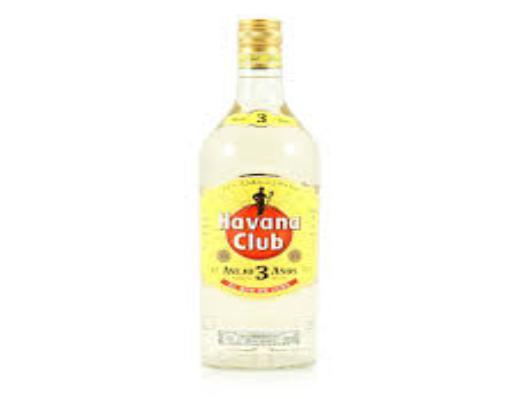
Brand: Havana Club
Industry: Necessities